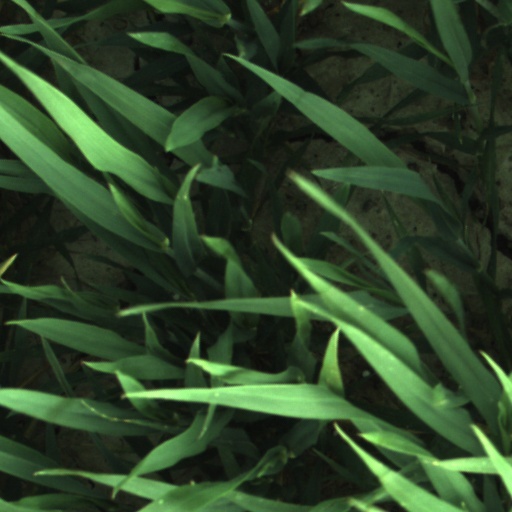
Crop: wheat